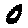
Label: 0